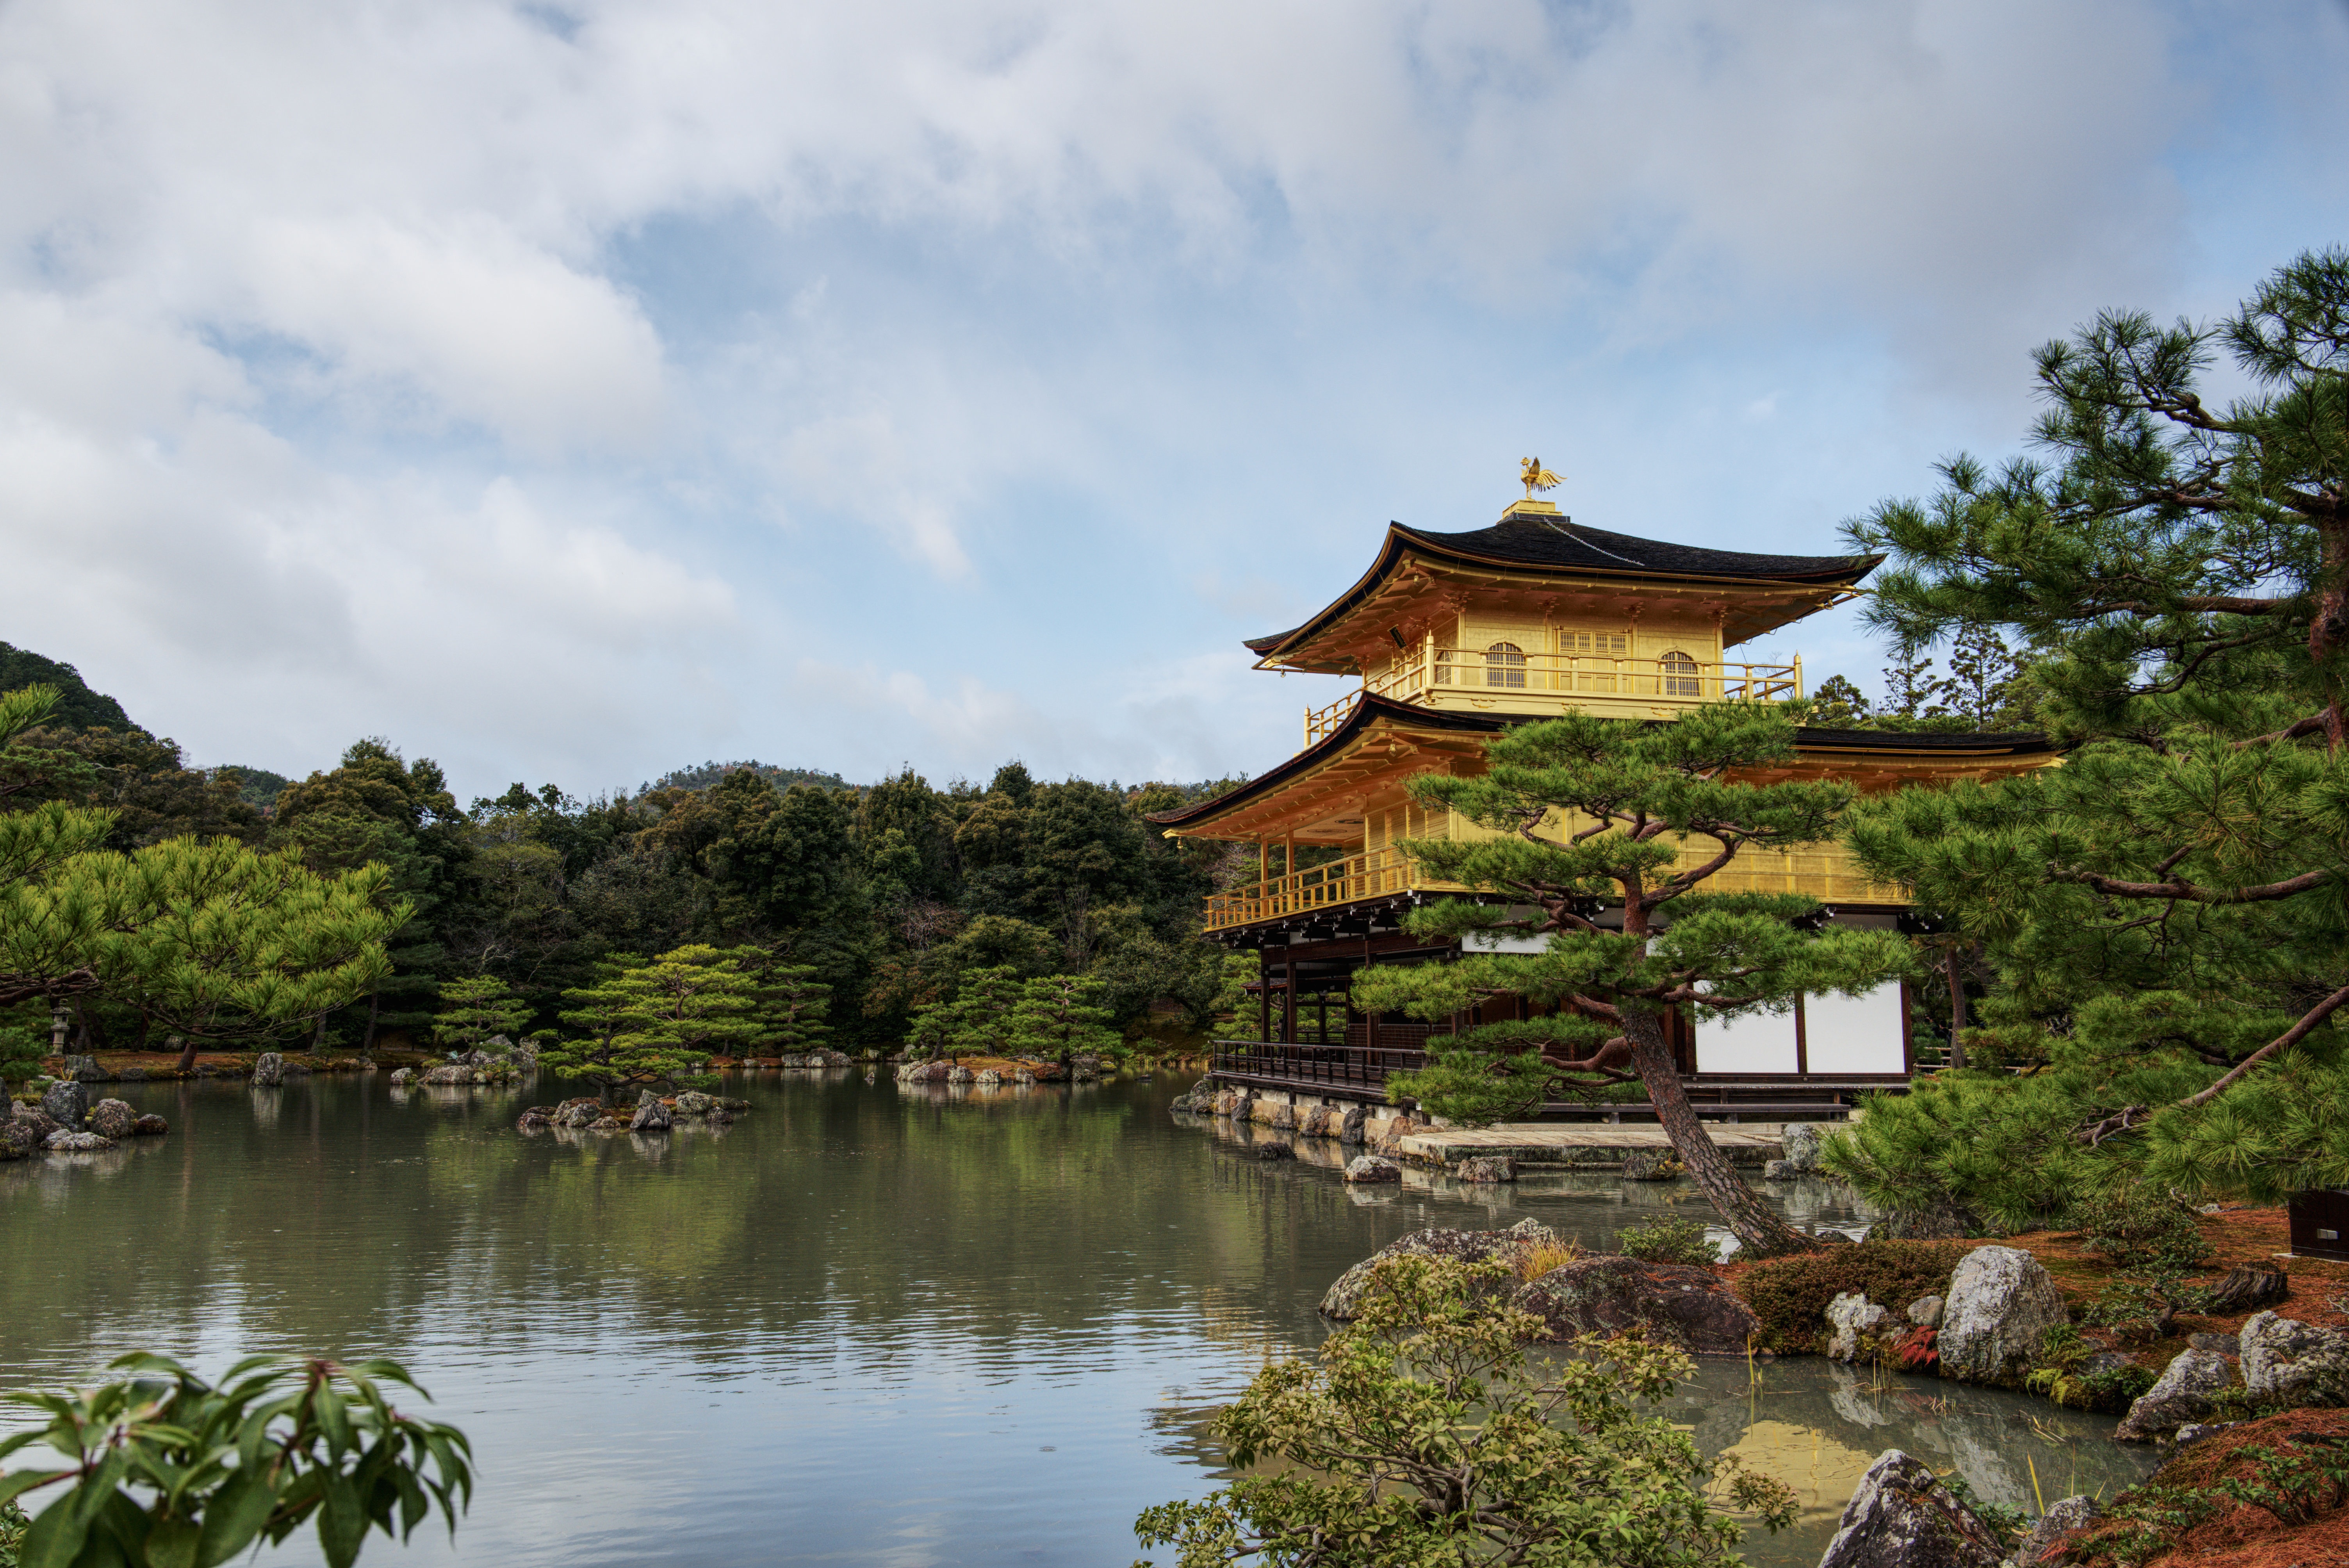
landscape, tree, flower, lake, river, pond, reflection, garden, temple, estate